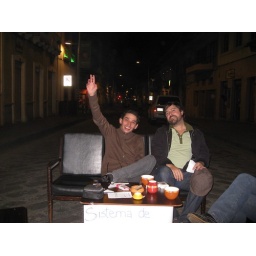
the bar owners were protesting security and parking on Calle Larga... hence the table and chairs in the street.